Kim Hyeon-jung (figure skater)

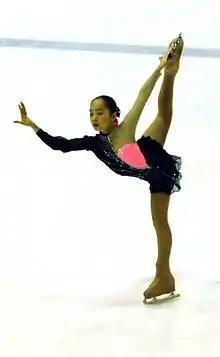
Kim at the 2008–2009 South Korean Figure Skating Championships.

Kim Hyeon-jung (born October 31, 1992), also transliterated Hyun-jung or Hyeon-jeong, is a South Korean figure skater. She is the 2008 & 2009 South Korean silver medalist. She was born in Seoul.